Jolo

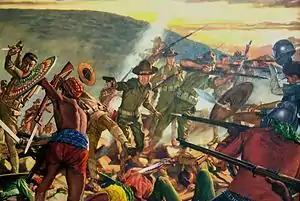
The four-day Battle of Bud Bagsak in 1913

The Spanish and the Sultan of Sulu signed the Treaty of Peace on July 22, 1878, but Jolo Island and Tawi-tawi remained partially ruled by the Spanish as their sovereignty was limited to military stations and garrisons and pockets of civilian settlements.